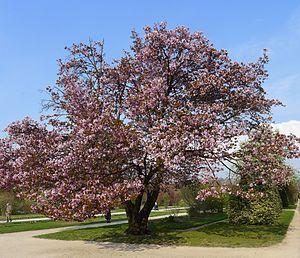
Jardin des Plantes (cerisier du Japon, ""prunus hisakura"") - Paris V"
Prunus serrulata est une espèce de cerisier originaire d'Asie qui appartient à la famille des Rosaceae.Il est largement utilisé comme arbre d'ornement pour sa splendide floraison printanière et son feuillage coloré en automne. Dès le XVᵉ siècle, ses nombreuses cultures et hybridations ont permis le développement d’un grand nombre de cultivars dont la beauté d’ornement est le principal souci. En français, il est appelé Cerisier du Japon, Cerisier des collines, Cerisier à fleurs japonais ou Cerisier oriental. Sa floraison marque le retour du printemps.